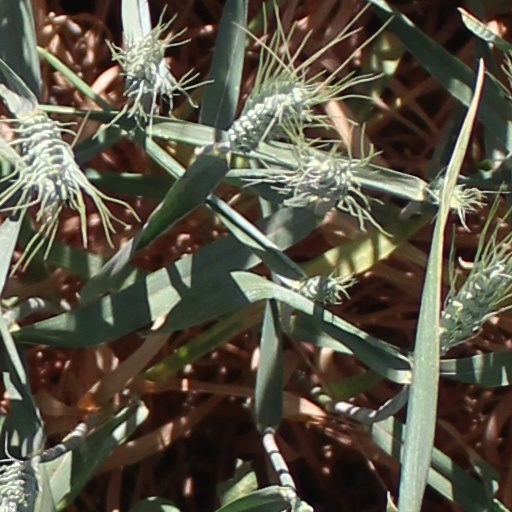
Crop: wheat